Aquaculture in the United Kingdom

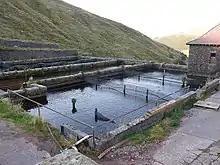
Trout Farm in Wales

The global mussel market is worth over £1.5 billion annually (2018) and represents the largest tonnage in Europe, but the second largest after salmon aquaculture in the UK.